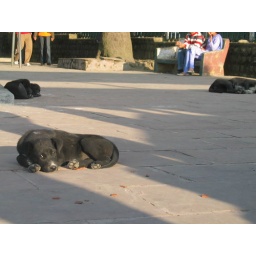
One of the street dogs in Shimla, a cute puppy. I wanted to take this one home.